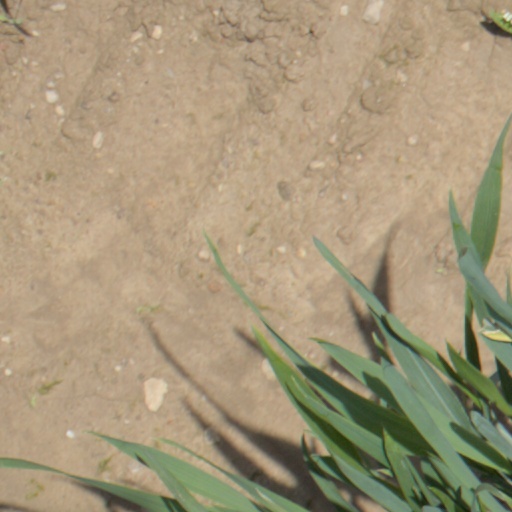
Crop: wheat